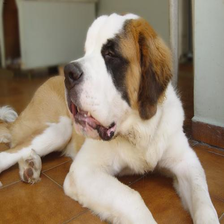
Species: dog
Breed: saint bernard